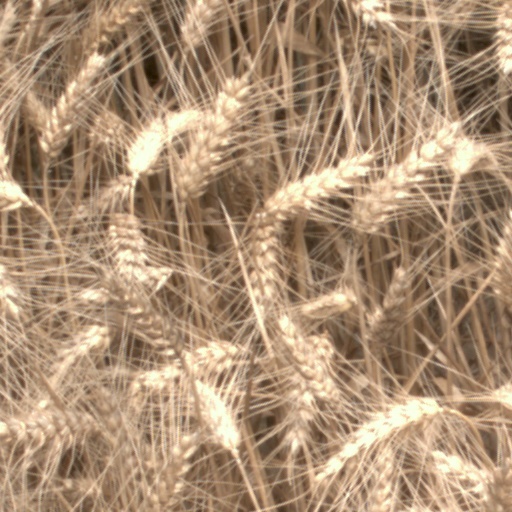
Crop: wheat